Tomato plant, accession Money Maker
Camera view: bottom (45 deg); turntable rotation: 60 degrees
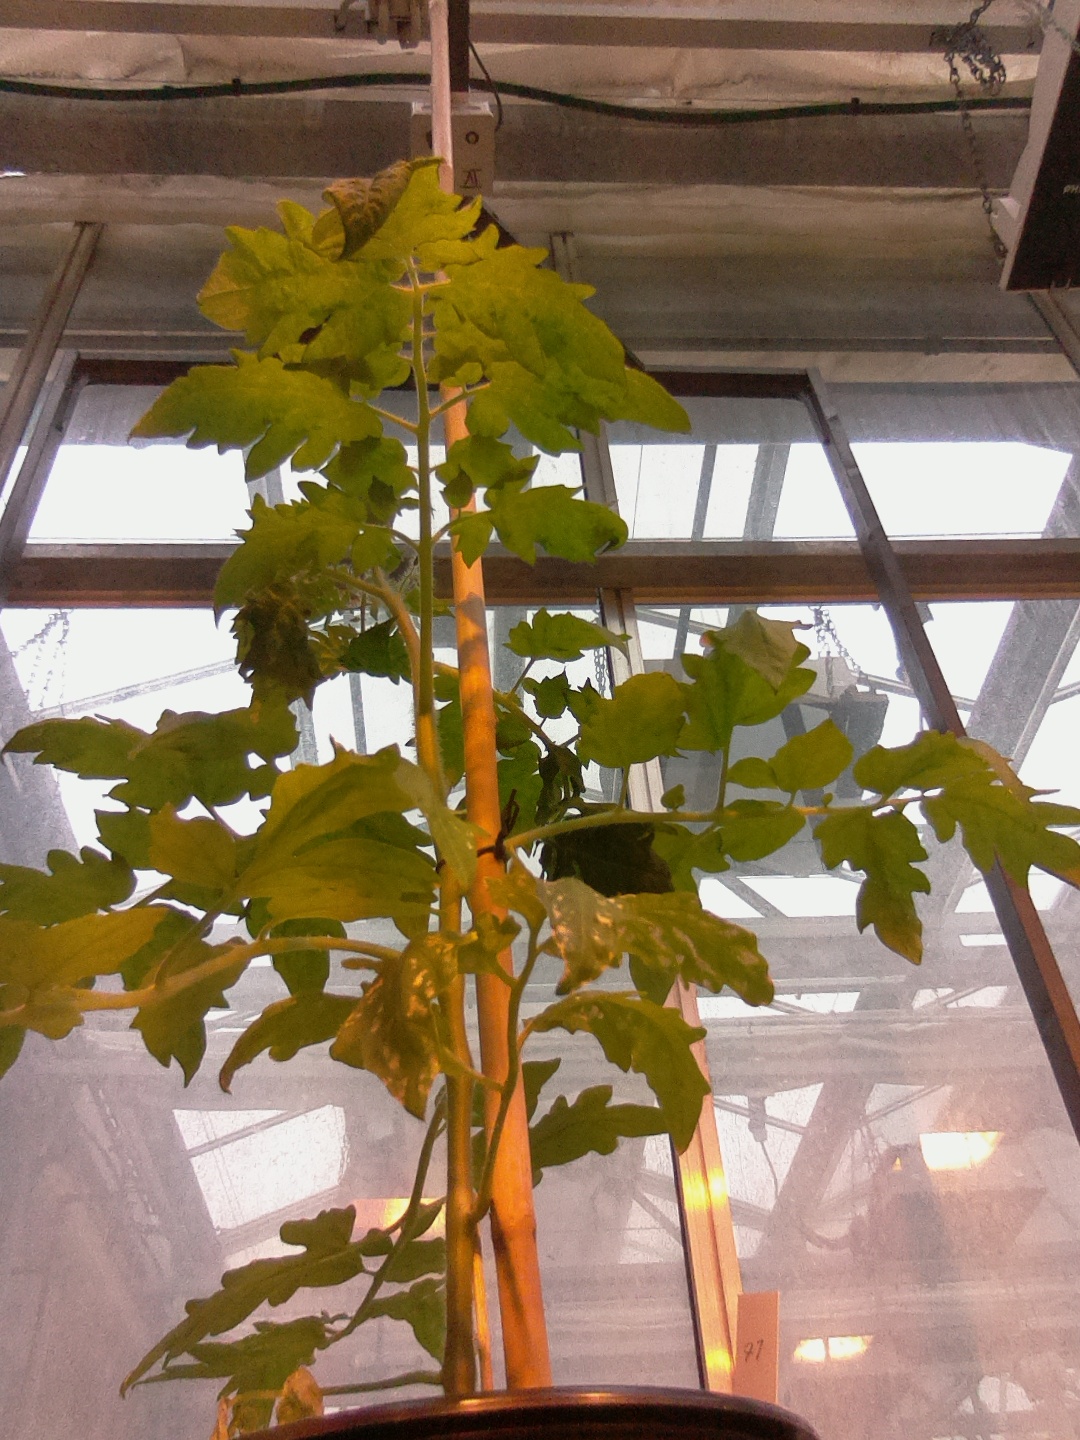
BBCH growth stage 51: First inflorence visible, visible closed flower bud